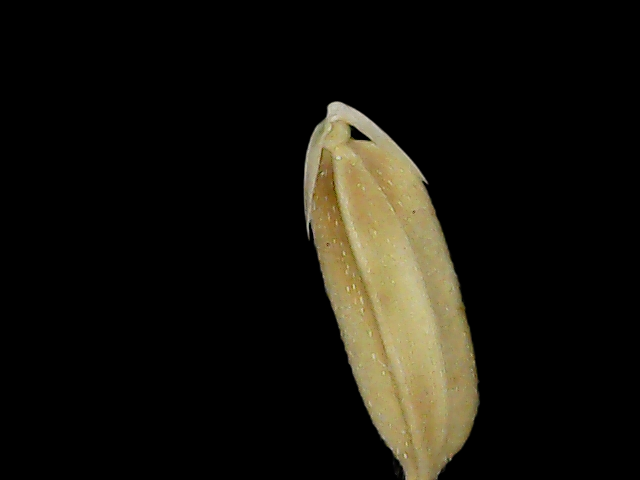
Rice variety: Br23